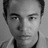
Emotion: neutral